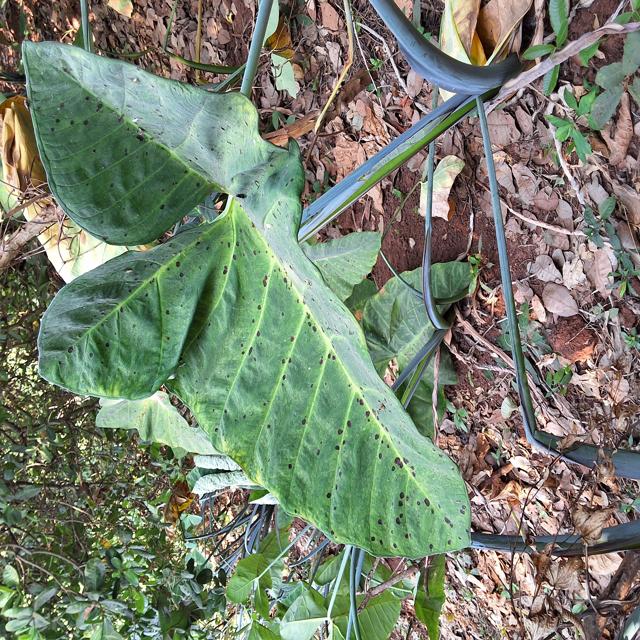
Label: Healthy